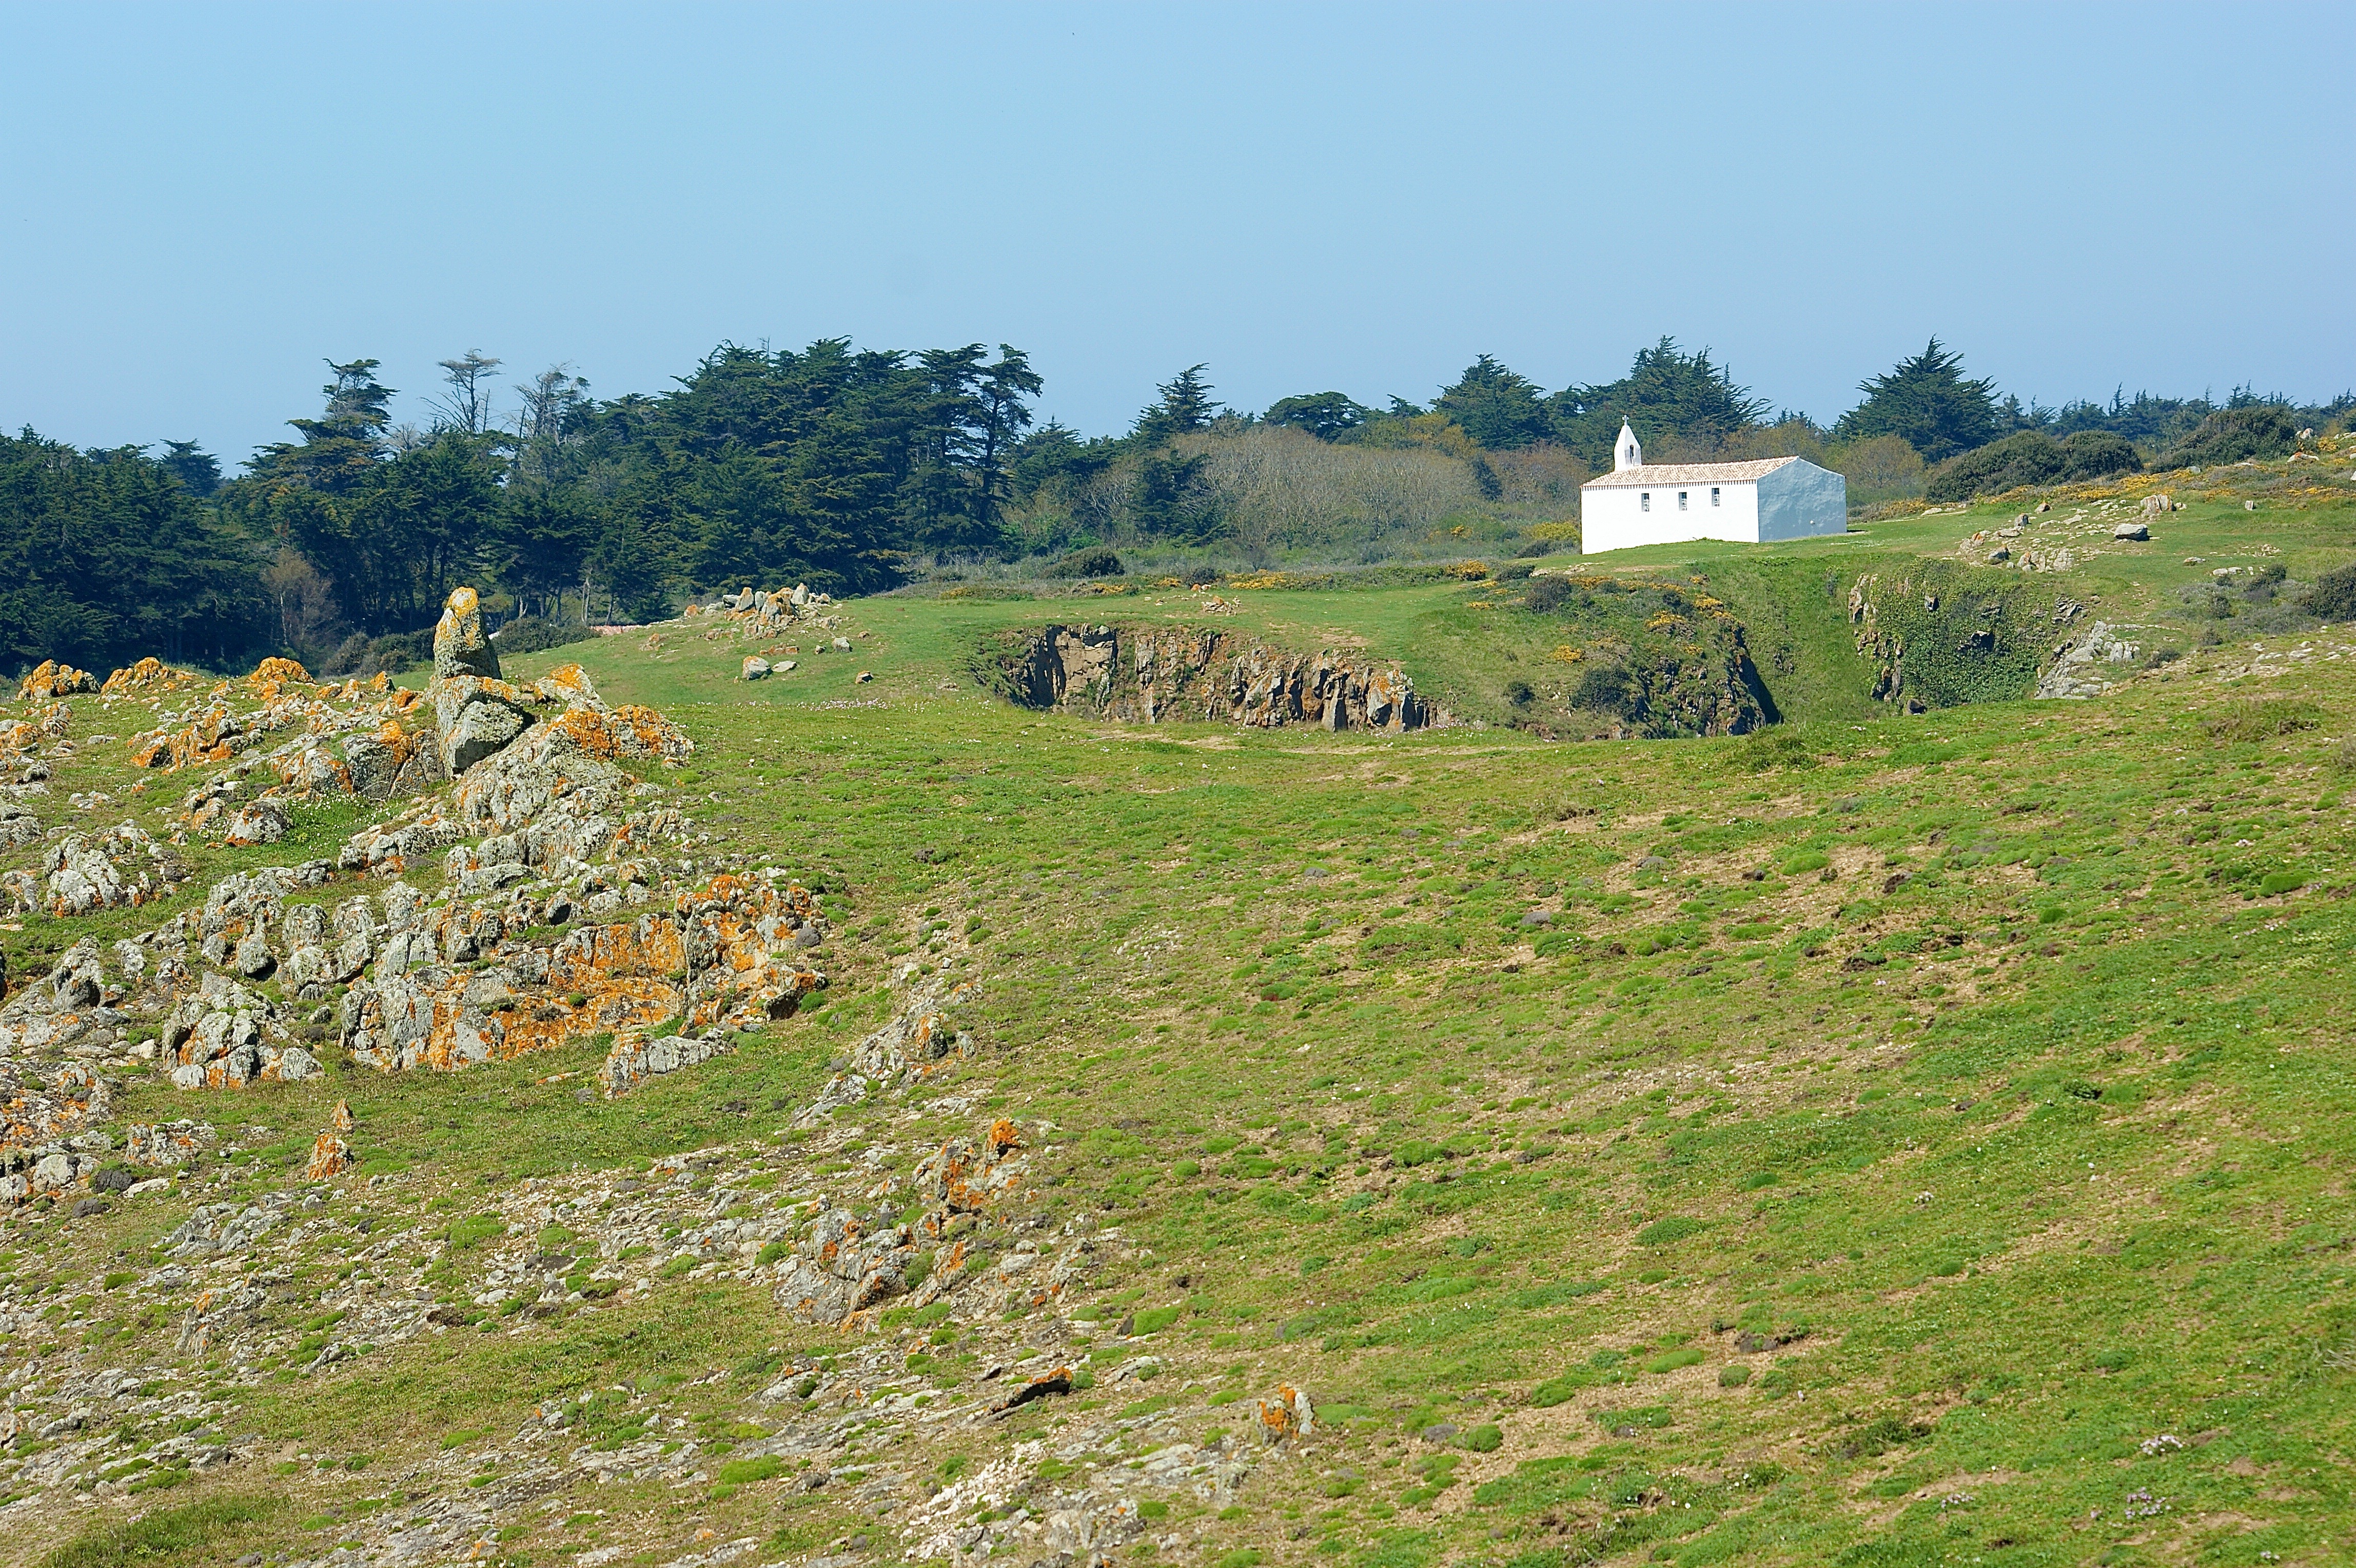
landscape, sea, sky, white, field, farm, meadow, wheel, prairie, hill, village, cliff, wild, pasture, island, chapel, port, terrain, plain, religious, grassland, ruins, plateau, prayer, side, ile, maritime, ecosystem, brittany, steppe, rural area, typical, yeu